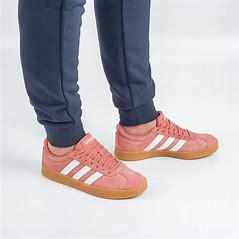
Brand: Adidas
Model: VL Court 2